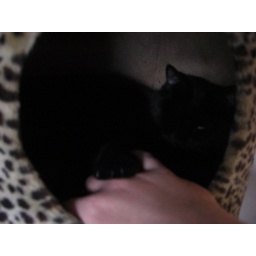
Long string Freya attacking and glaring at my hand in cat tree